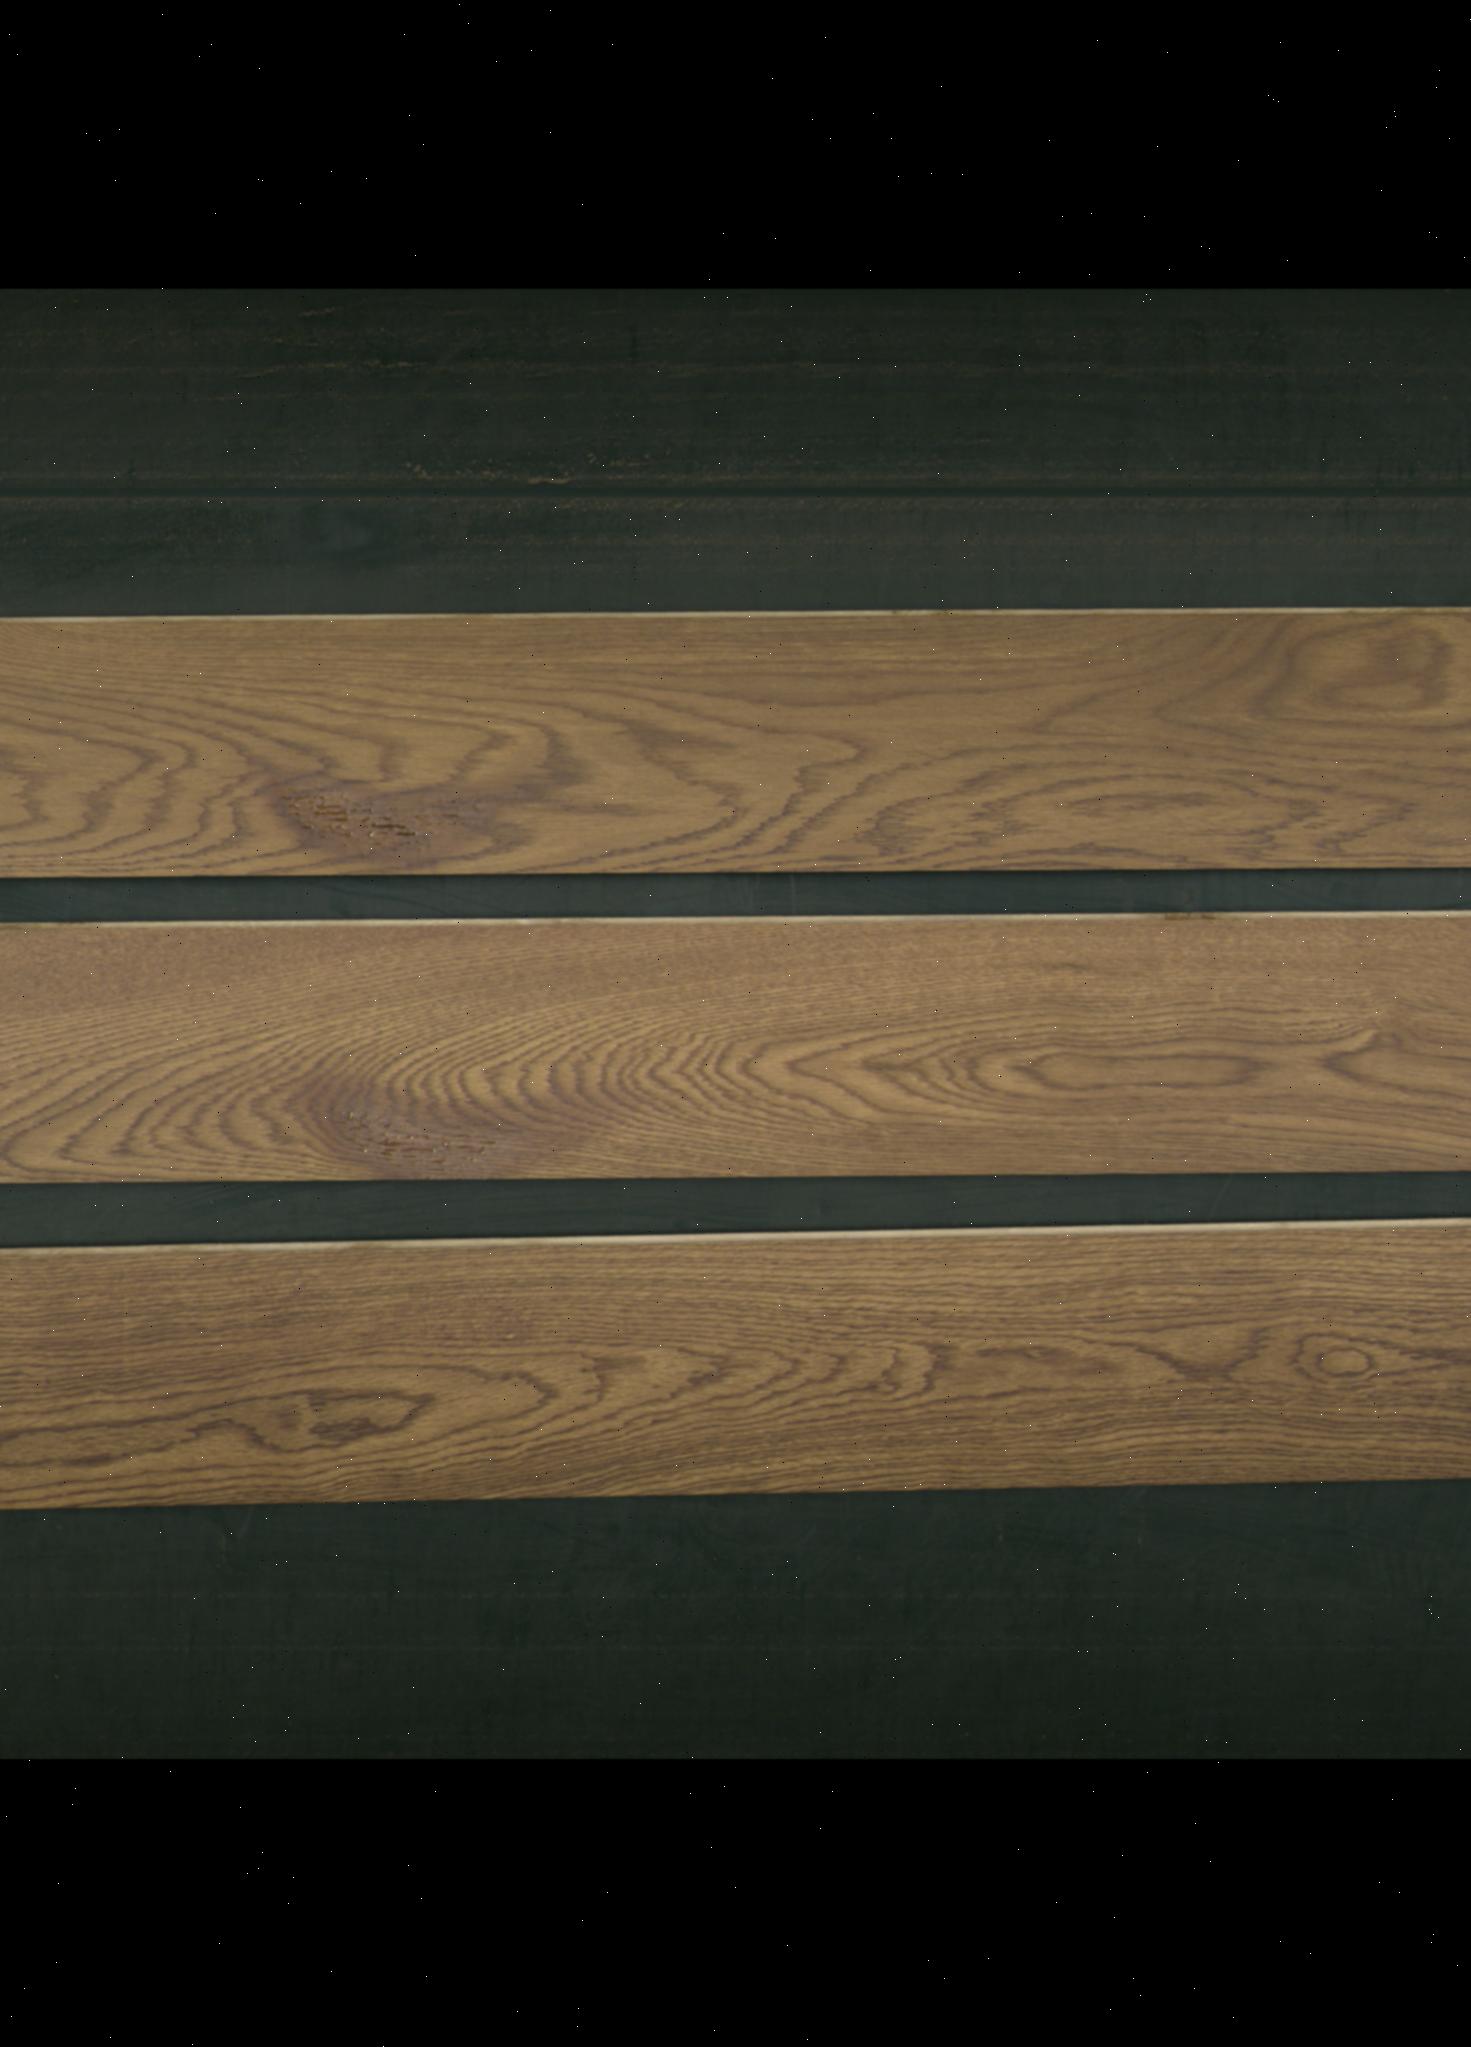
Label: mixers